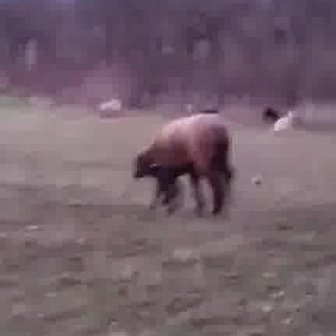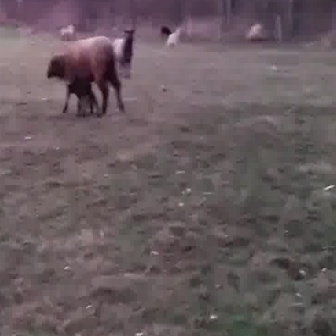
  Please identify the target specified by the bounding box [129,110,231,213] in the first image and locate it in the second image. Return the coordinates in [x_min,y_min,x_max,y_max] format.
Answer: [44,34,123,113]